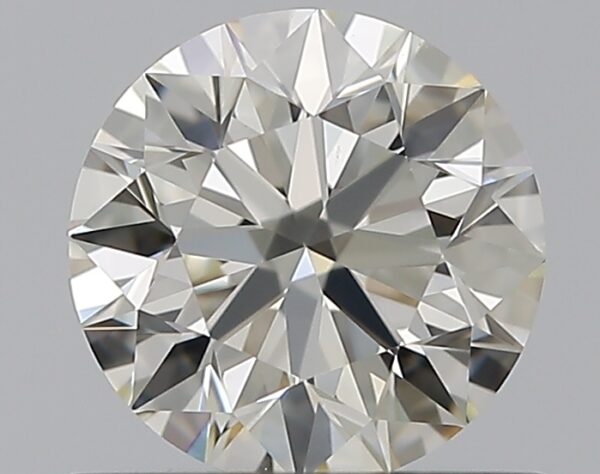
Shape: round
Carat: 0.61
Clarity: VS1
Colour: K
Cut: EX
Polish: EX
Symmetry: EX
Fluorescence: M
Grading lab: GIA
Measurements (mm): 5.39 x 5.42 x 3.38